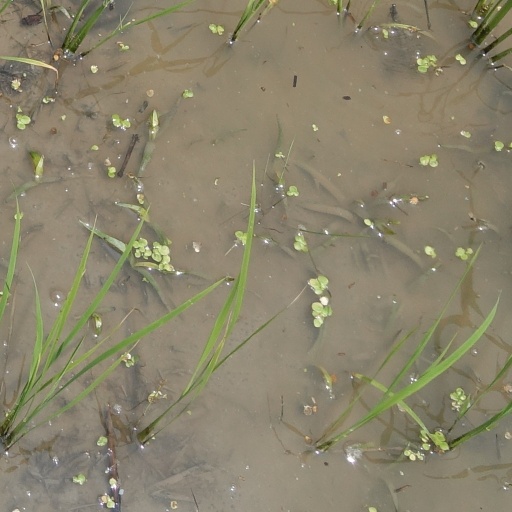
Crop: rice